Nürburgring 24 Hours

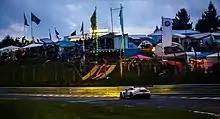
Spectators along the track near "Hatzenbach"/"Hocheichen"

The Nürburgring 24 Hours is a 24-hour annual touring car and GT endurance racing event that takes place on a combination of the Nordschleife ("North Loop") and the GP-Strecke ("Grand Prix track") circuits of the Nürburgring in Rhineland-Palatinate, Germany. Held since 1970, the over lap length allows more than 200 cars and over 700 drivers to participate.